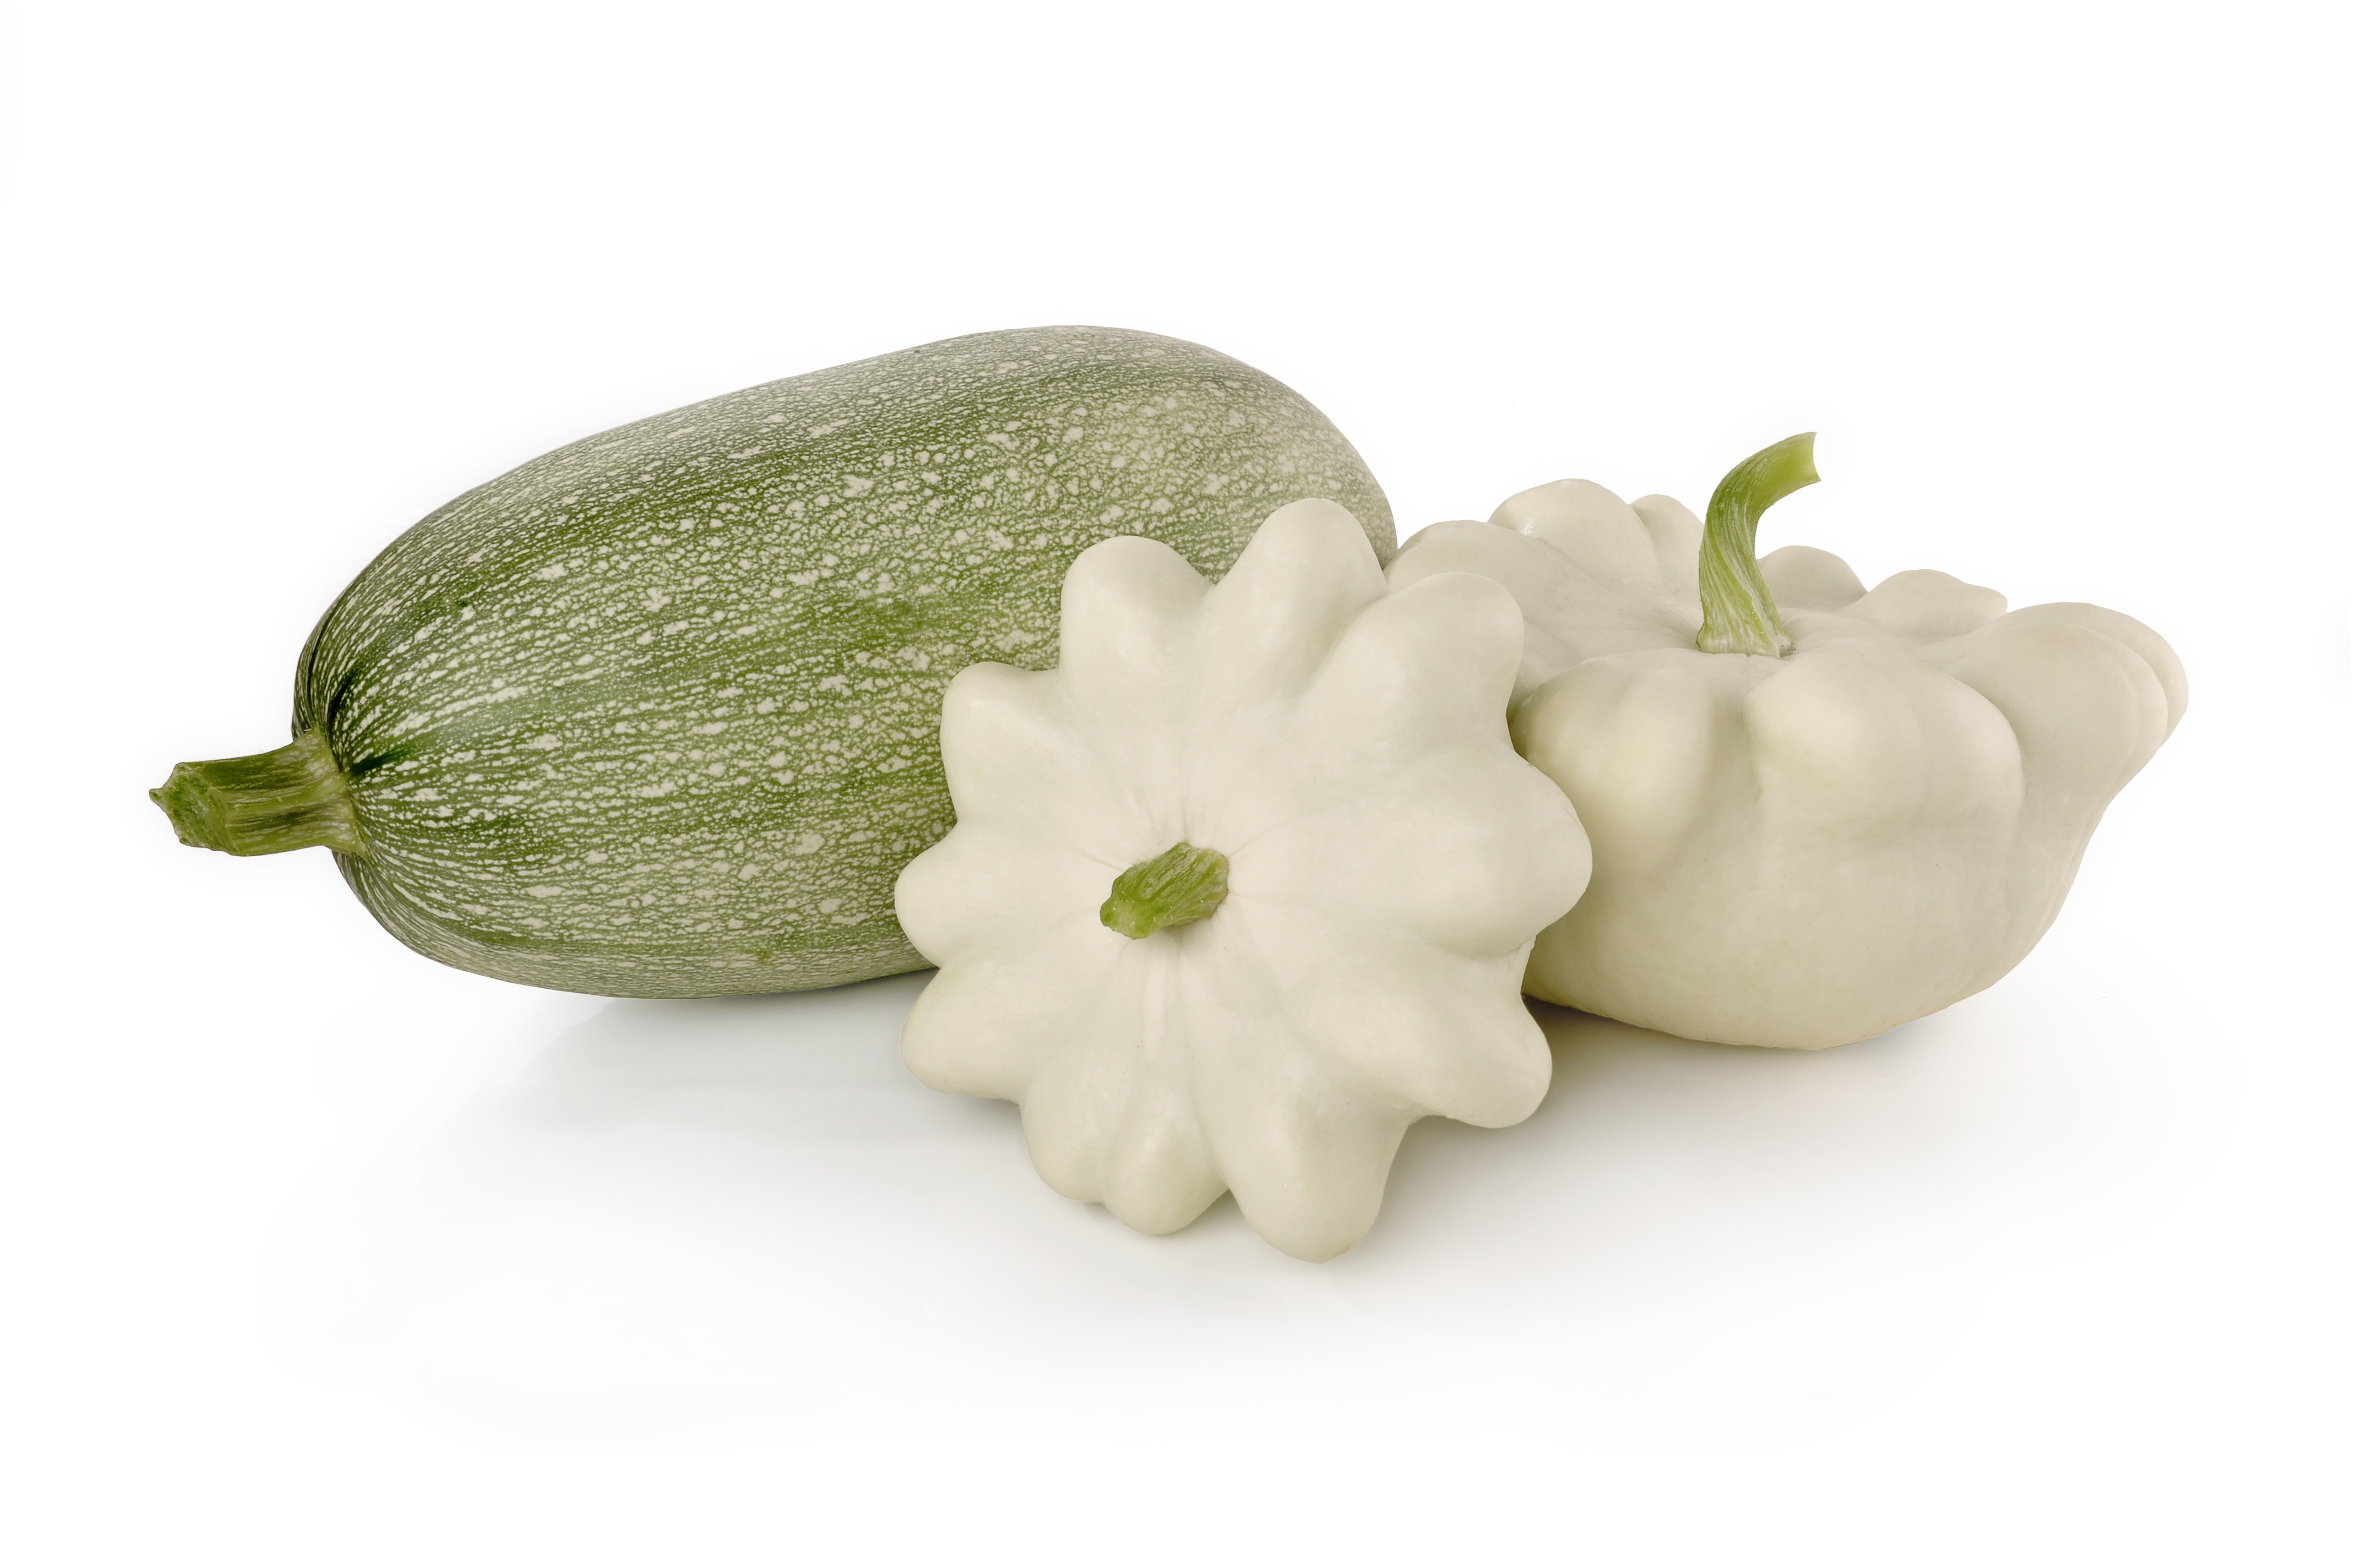
plant, fruit, flower, petal, isolated, rural, food, harvest, produce, vegetable, autumn, squash, gourd, vegetables, melons, vegetarian, zucchini, cucurbita, flowering plant, land plant, cucumber gourd and melon family